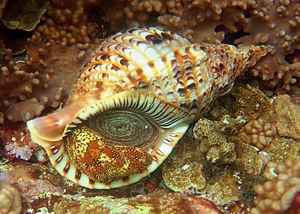
En 1996, dans son effort pour combattre la pollution sonore et pour protéger et promouvoir l'environnement, le Ministère de l'environnement du Japon a désigné les 100 sons naturels du Japon. 738 propositions arrivèrent de tout le pays et les « 100 meilleures » furent sélectionnées après examen par le groupe d'étude japonais des sons naturels. Ces éléments de paysage sonore sont des symboles pour les résidents locaux et doivent servir à promouvoir la redécouverte des sons de la vie quotidienne. La sixième Assemblée Nationale sur la conservation des paysages sonores s'est tenue à Matsuyama, dans la préfecture d'Ehime, en 2002.
L’acanthaster pourpre est une espèce d’étoile de mer de couleurs vives, de la famille des Acanthasteridae, de la classe des Valvatida. Elle est aussi appelée « couronne du Christ » ou « couronne d’épines » ou encore « coussin de belle-mère ».
Charonia tritonis, communément nommé Triton géant, est un mollusque gastéropode prosobranche pectinibranche de grande taille et à longue coquille spiralée. Cette coquille est représentée aux lèvres des dieux marins à qui elle servait de trompe et est utilisée comme telle par des peuples de marins. Il existe différentes sous-espèces de tritons : Charonia tritonis tritonis ou triton du Pacifique - triton conque et Charonia tritonis variegata ou triton de l'Atlantique, aussi connu sous l’appellation Charonia tritonis sequenzae en Méditerranée.